2008 UAW-Dodge 400

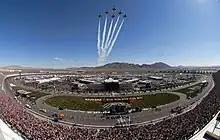
Military flyover by the United States Air Force Thunderbirds before the start of the race

The race started at 4:48 pm; Kyle Busch maintained his pole position advantage heading into the first corner and led the field on the first lap. Carpentier went up the track on the same lap, but avoided hitting the barriers, while Reutimann did the same and scraped the outside wall, causing right-rear damage to his car. He was black-flagged by NASCAR because debris was dangling from his vehicle. Reutimann's right-rear tire exploded while entering the pit road on lap 5, but no debris was left on the track. On lap 9, Bowyer hit the wall, causing Kahne to drive down the track. He also made contact with Jamie McMurray, who slid through the infield frontstretch grass, causing the first caution flag and the appearance of the pace car. During the caution, most drivers elected to make pit stops for tires, and 18 drivers remained on the track.